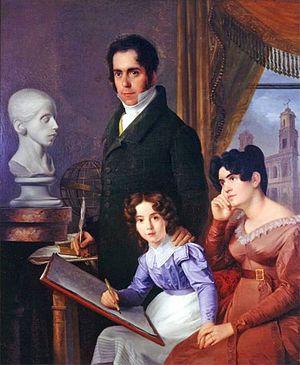
Luísa Margarida de Barros Portugal, comtesse de Barral et marquise de Montferrat est une aristocrate et une femme de lettres brésilienne, connue pour avoir été la grande passion de l’empereur Pierre II du Brésil, née le 13 avril 1816 à Santo Amaro da Purificação au Brésil et morte le 14 janvier 1891 à Neuvy-sur-Barangeon dans le département du Cher en France.